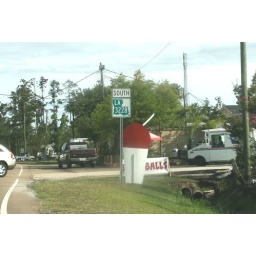
Illegal snoball signs on public highway ROW. Asbury Dr.6/8/09Reported to litter@stpgov.org multiple times over the summer, still standing 8/3/09!